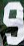
Number: 9